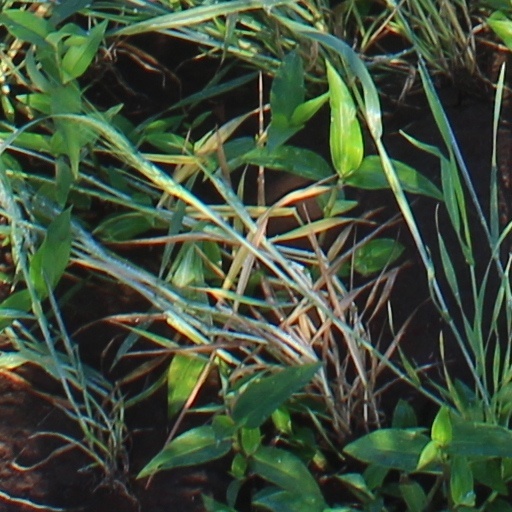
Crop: wheat